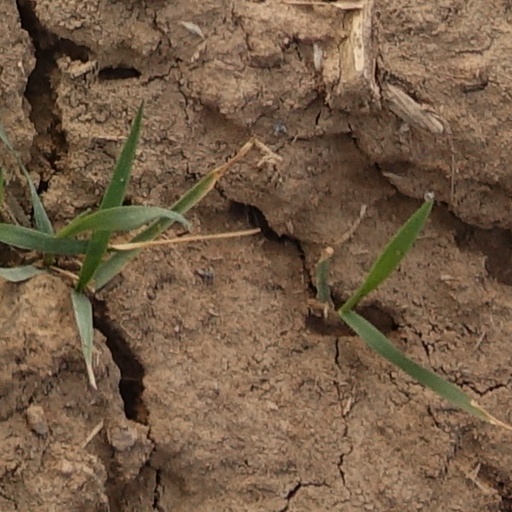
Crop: wheat